Emily Zurrer

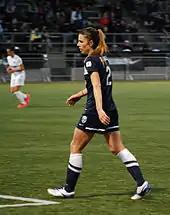
With Seattle Reign in 2013

In July 2011, she signed a three-month contract with Swedish side Dalsjöfors GoIF. Zurrer started in all ten games that she played.